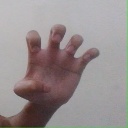
अक्षर: झ